SS Toruń

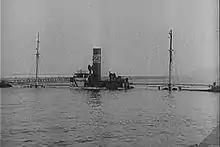
The sunken "Toruń" blocking the southern entrance to Gdynia, 1939

At the outbreak of World War II, "Toruń" was moored in the port of Gdynia as a bunker ship for naval vessels. When, under pressure from Wehrmacht troops, the defenders of the city had to withdraw from it, they sank the ship at the entrance to the port.